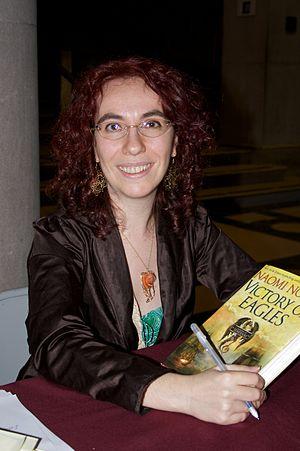
Naomi Novik, née le 30 avril 1973 à New York, est une romancière américaine qui s'est fait connaître par sa saga Téméraire, uchronie se passant à l'époque des guerres napoléoniennes et où les dragons sont utilisés comme armes par les belligérants pour se disputer la suprématie aérienne.